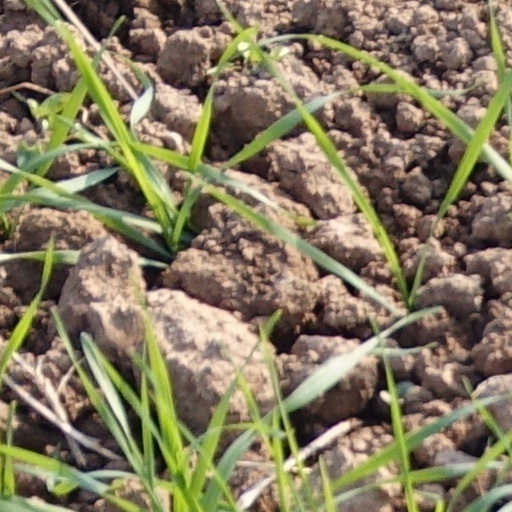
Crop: wheat